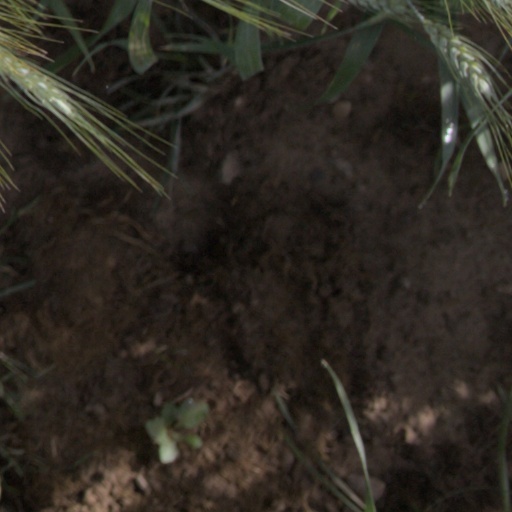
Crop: wheat